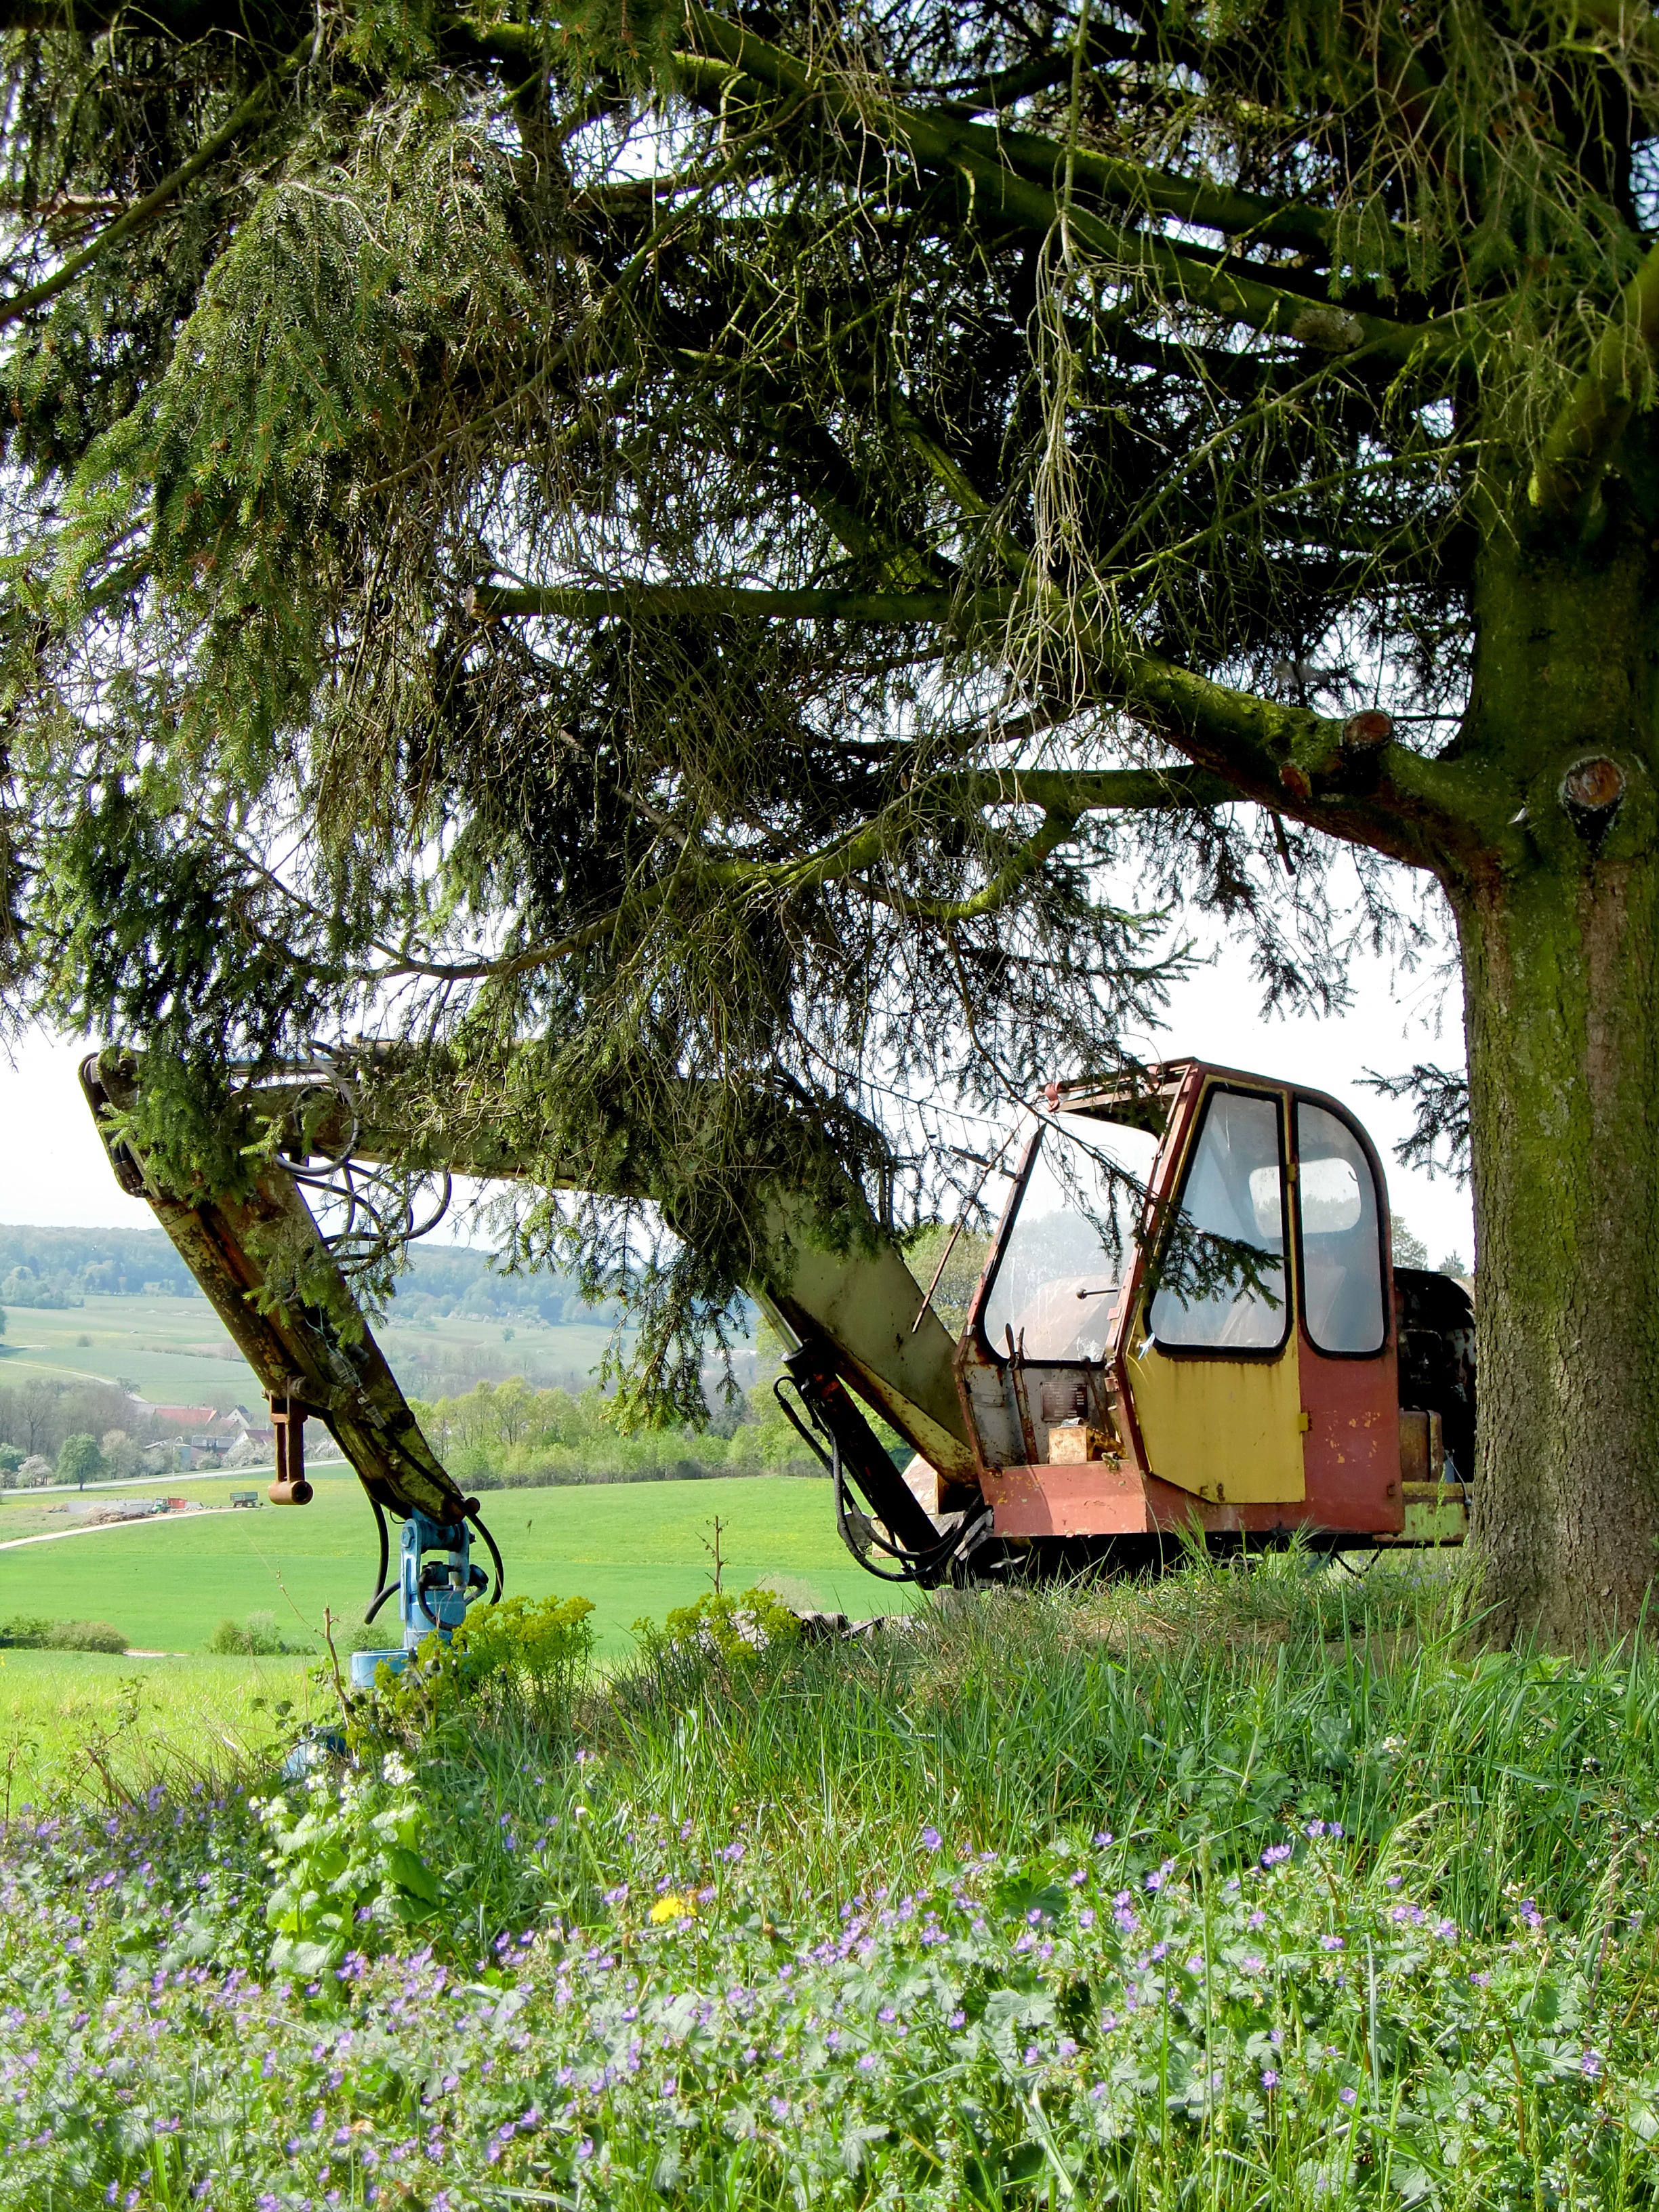
tree, grass, wilderness, plant, meadow, flower, old, green, woodland, excavators, shovel, scrap, rural area, construction machine, woody plant